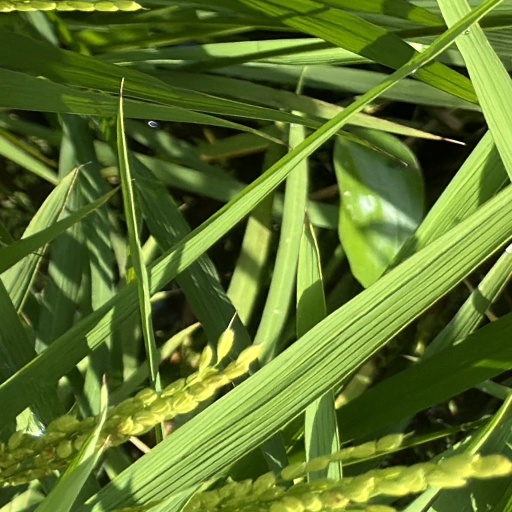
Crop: rice